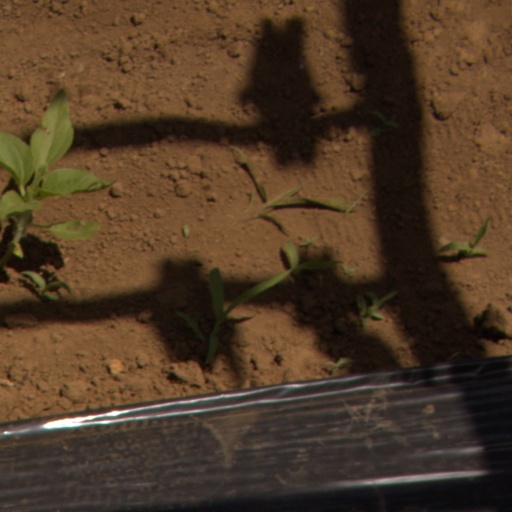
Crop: Jerusalem artichoke